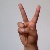
The image shows a hand gesture representing the letter 'V' in Indian Sign Language.